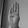
ASL letter: B